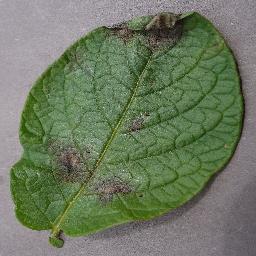
Label: Potato___Late_blight